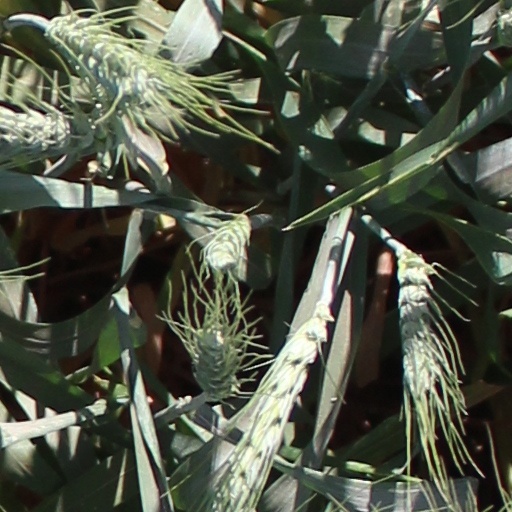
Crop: wheat